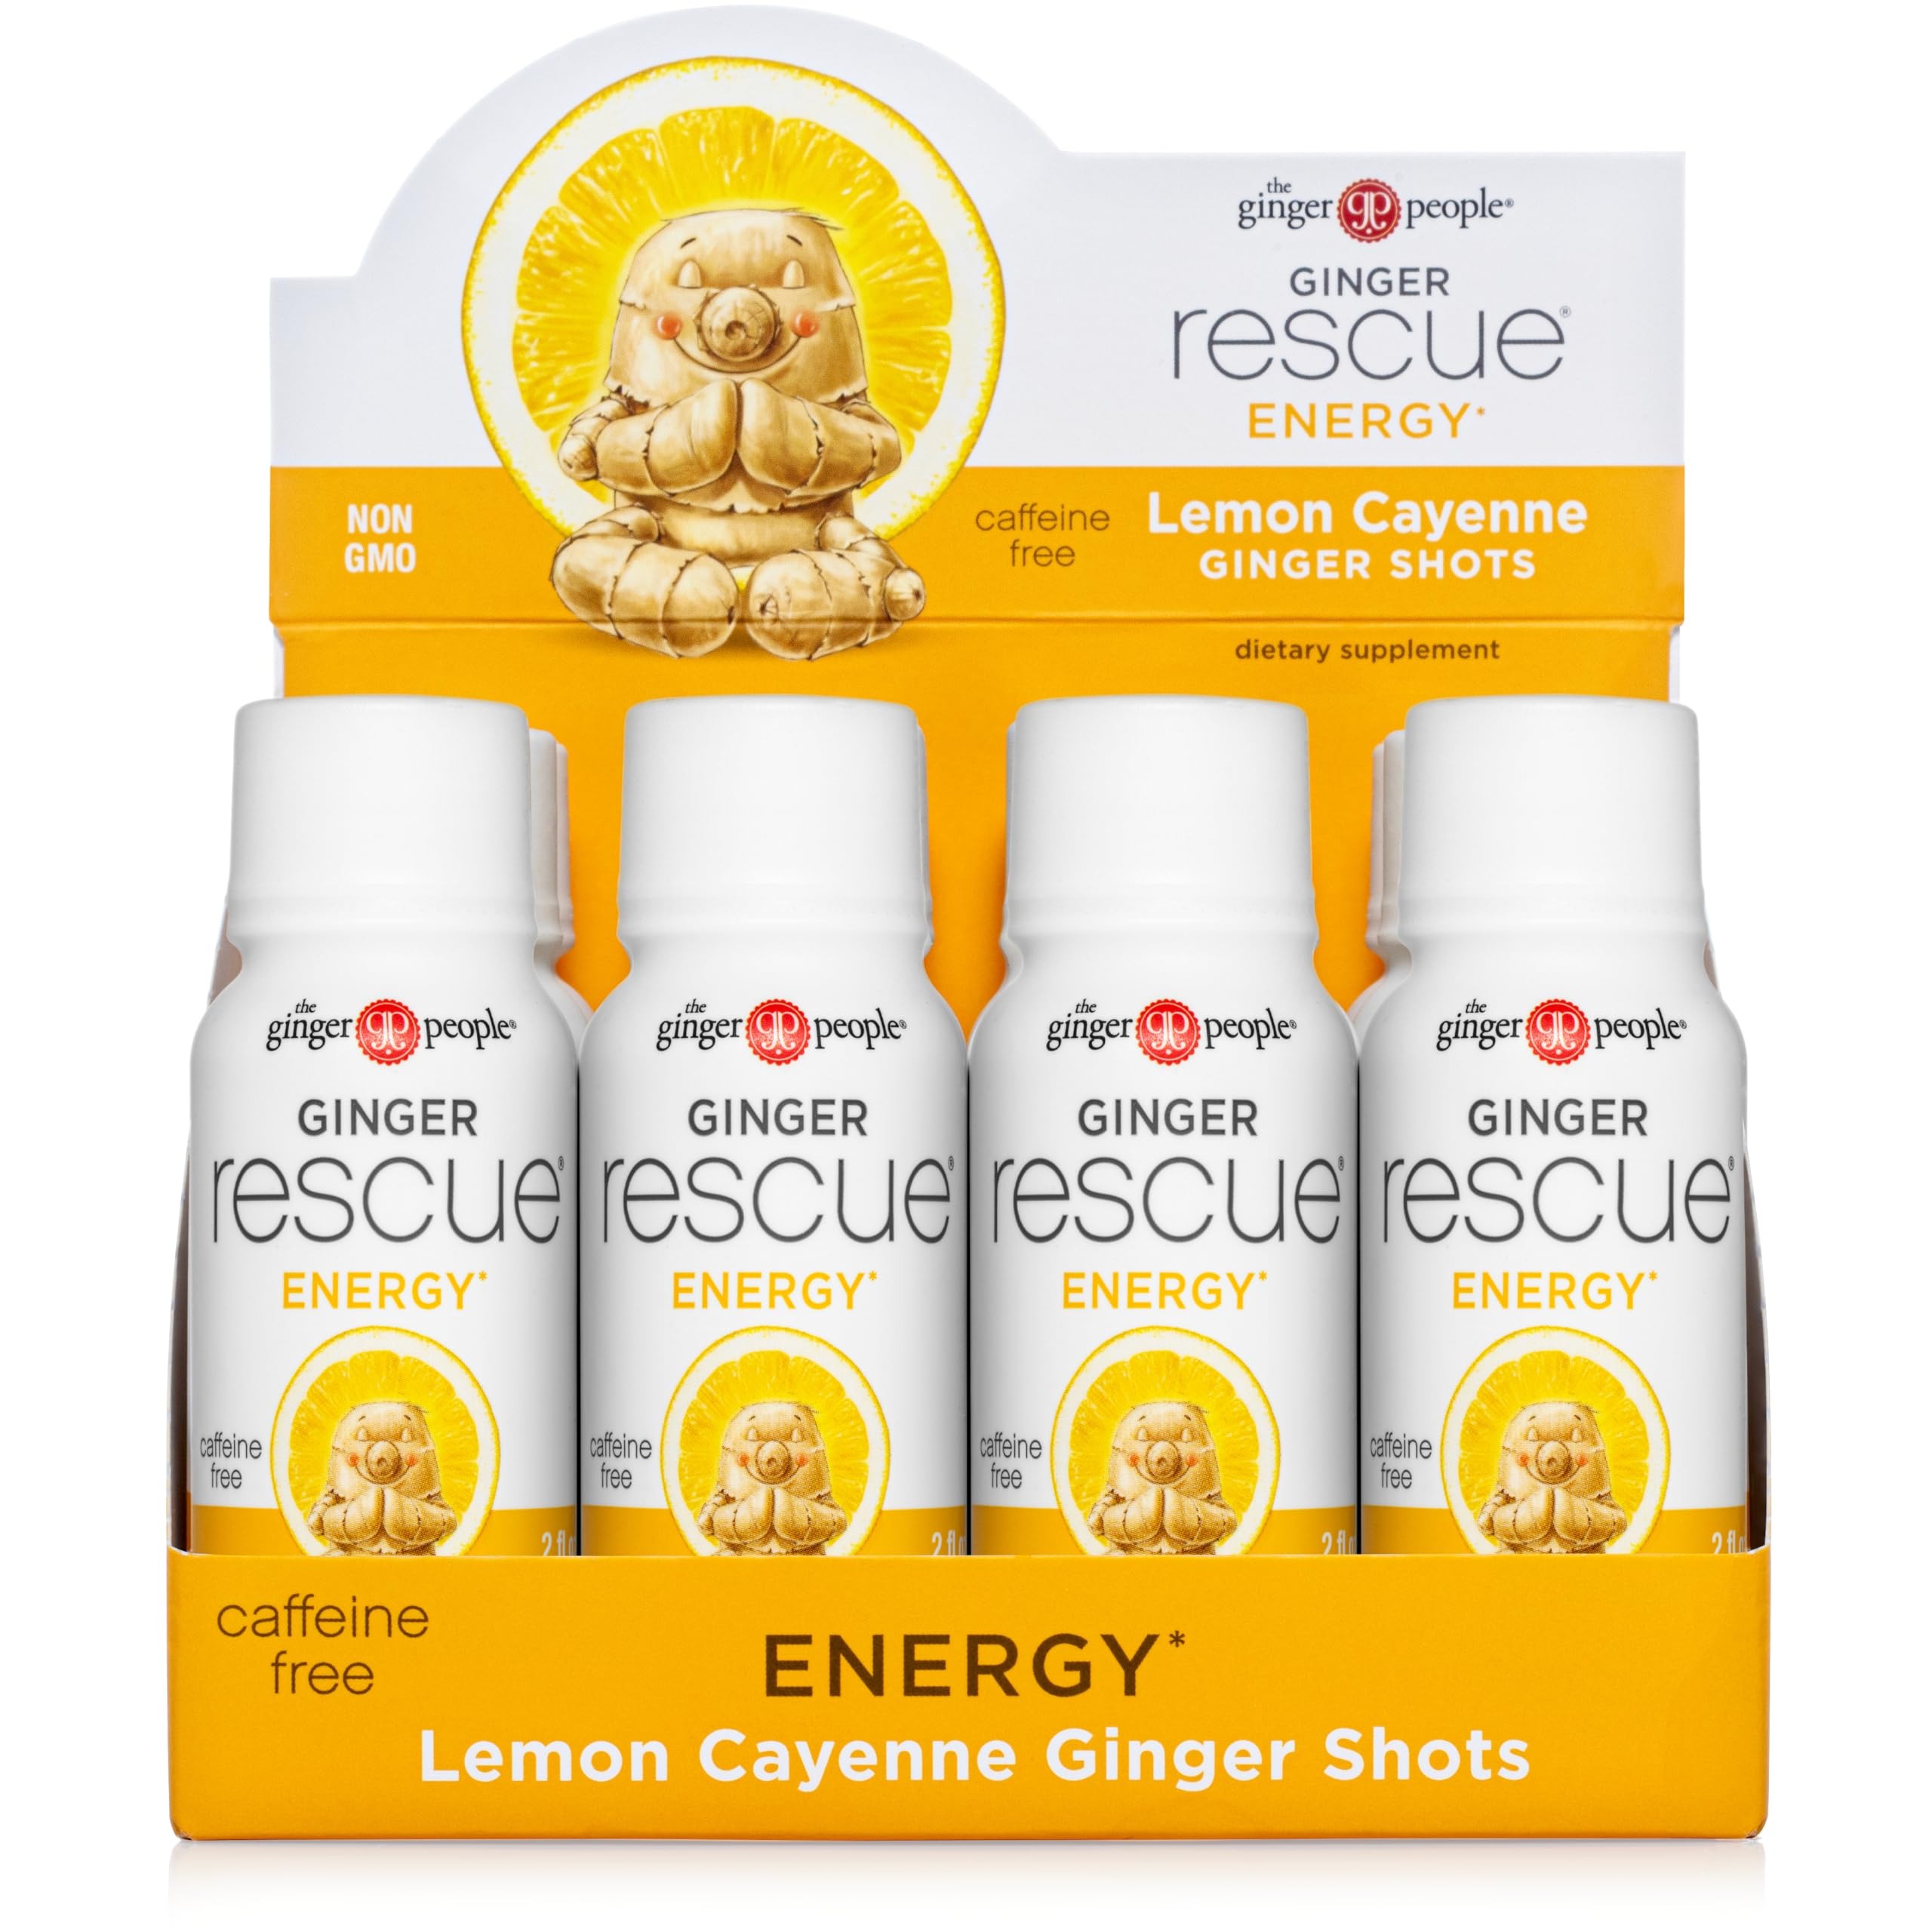
Item Name: Ginger Rescue Shots by The Ginger People – Energy Boosting, Caffeine Free Energy, Digestive Heath, Lemon Cayenne Flavor, 2 Fl Oz (Pack of 144)
Bullet Point 1: DAILY HEALTH SHOTS: These ginger shots are one of the most convenient ways to get ginger into your daily diet. Potent little shots of goodness made with 30% ginger juice for a daily health boost.
Bullet Point 2: QUALITY & PURITY: Powerful, strong and fiery, balanced with the immunity-enhancing combination of ginger, lemon and cayenne pepper. These tasty and potent caffeine free energy shots are made with 30% fresh ginger juice for a daily wellness boost.
Bullet Point 3: GREAT TASTE & INGREDIENTS: Caffeine free, yet naturally energizing through ginger's circulatory boosting properties. Additional ingredients include apple juice, water, organic cane sugar, lemon juice and cayenne pepper.
Bullet Point 4: HOW TO USE: Convenient and environmentally friendly, these shots are shelf stable – refrigeration is optional, not required. Grab-and-go straight from the 12-pack caddy for ultimate convenience. Recyclable plastic bottle for enjoying on the go.
Bullet Point 5: HEALTHY & EFFECTIVE: Ginger is wholesome and has been used for centuries to help strengthen immunity. Ginger Rescue wellness shots provide a quick and easy way to get your daily dose of ginger to aid digestion and reduce inflammation.
Bullet Point 6: DURABLE & PORTABLE: We're transitioning our bottles from glass to plastic. Why? They're reusable, recyclable and can survive wherever life takes you! Throw it in your gym bag or toss it in your car without worry. Now your favorite daily health shot can hang wherever you do.
Bullet Point 7: #1 IN GINGER: We Know Ginger Best. As a family-owned business we’ve pioneered unique and award-winning products for nearly 40 years; our healthy, delicious ginger products revitalize your body and mind with simple, clean and fresh ingredients.
Value: 288.0
Unit: Fl Oz

Price: 25.64